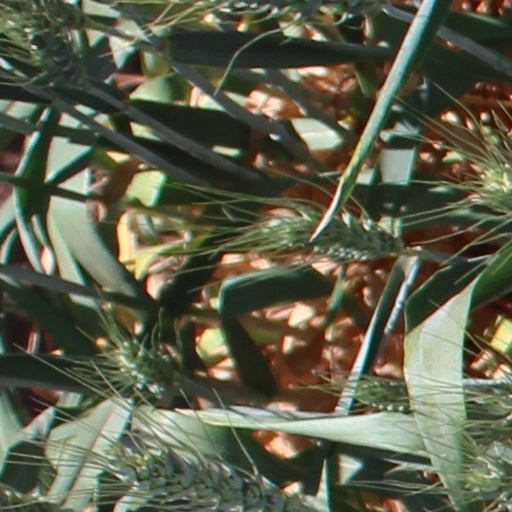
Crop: wheat